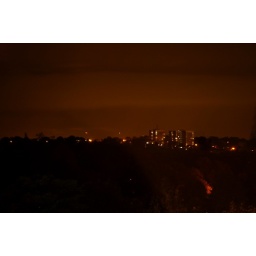
The two Reddicap tower blocks viewed from Sutton College. Shame about the reflection in the window and camera shake...